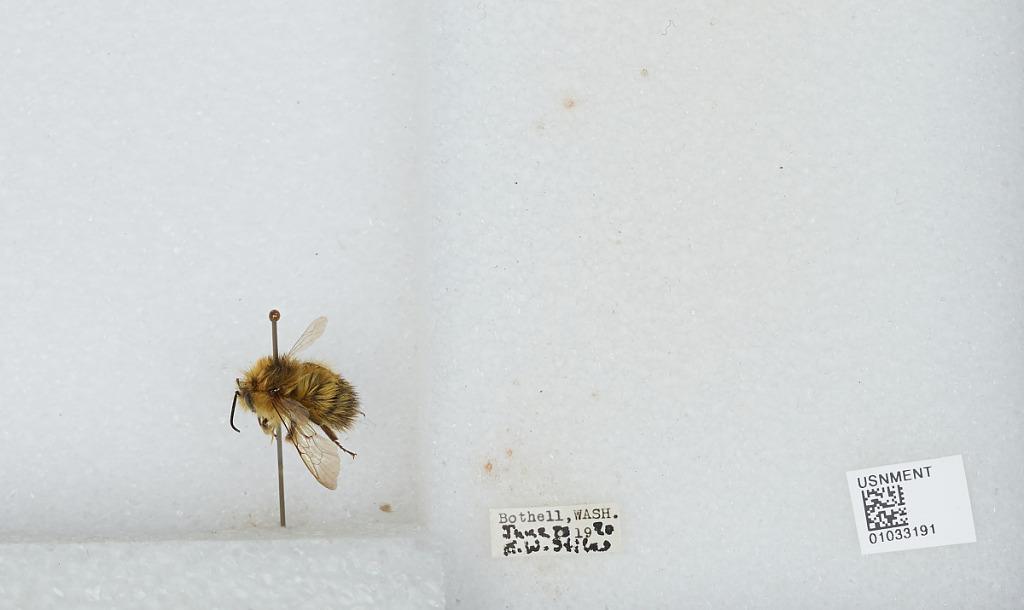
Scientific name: Bombus (Pyrobombus) sitkensis Nylander
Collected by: E. Stiles
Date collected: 1970-6-23
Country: United States
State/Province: Washington
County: King
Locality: Bothell
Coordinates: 47.7717, -122.204